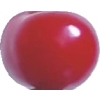
Label: cherry_sour